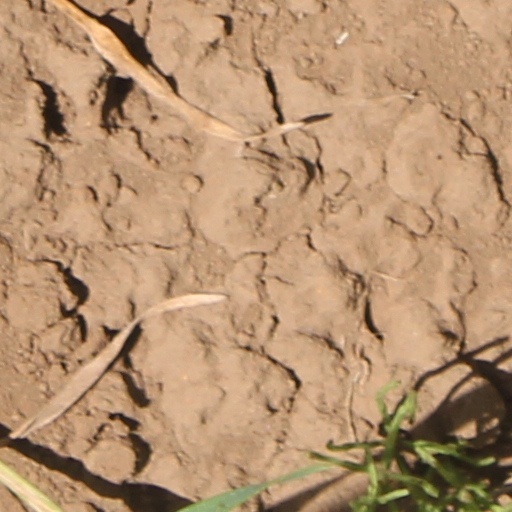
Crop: wheat